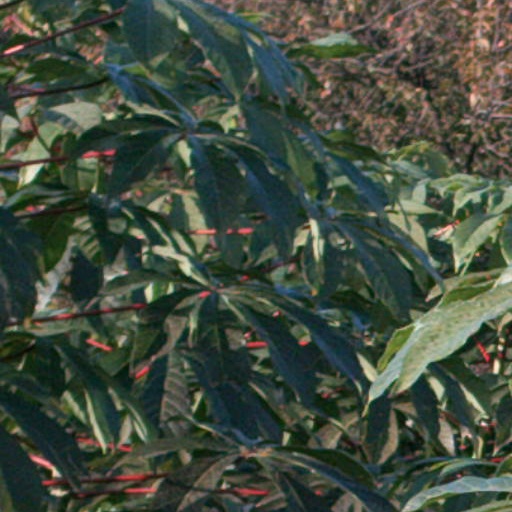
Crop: cassava